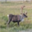
Label: deer